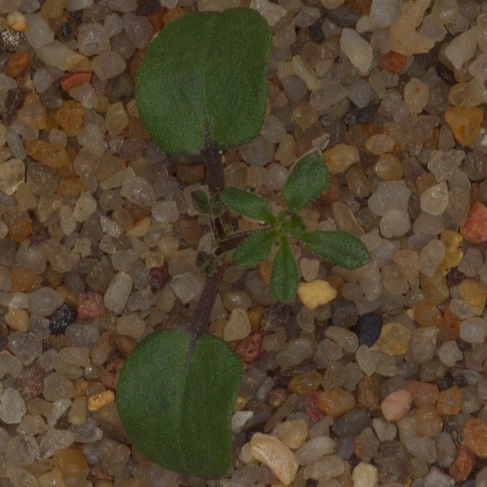
Label: cleavers